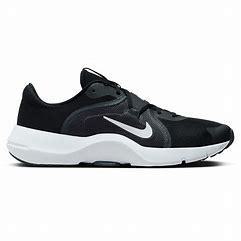
Brand: Nike
Model: In Season Tr 13